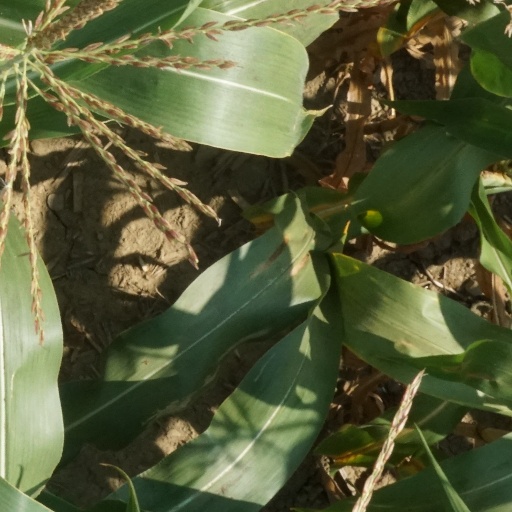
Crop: maize; corn